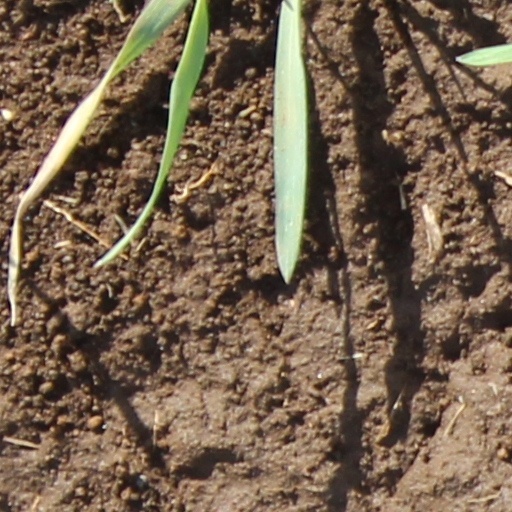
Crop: wheat